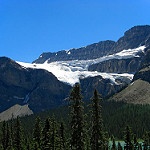
Scene: Outdoor